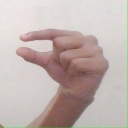
अक्षर: ग